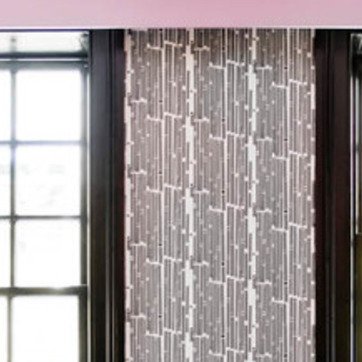
Material: wallpaper